Clear Paddock Creek

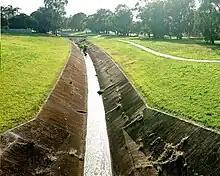
A recreational walkway meanders the creek

Stone artifacts belonging to the Darug people, who are indigenous to southwest Sydney, have been found on the creek's banks are thousands of years old. Today, the vegetal banks of the creek are an important place for storytelling and community arts. The creek was a source of freshwater, fish, eels and shellfish for the local Aboriginal Australians. Wild fennel and chicory growing through the creek's banks are remnants of the early European farmers in the St Johns Park area. Its name suggests that the creek meandered through a cleared paddock of an early farm in the area.